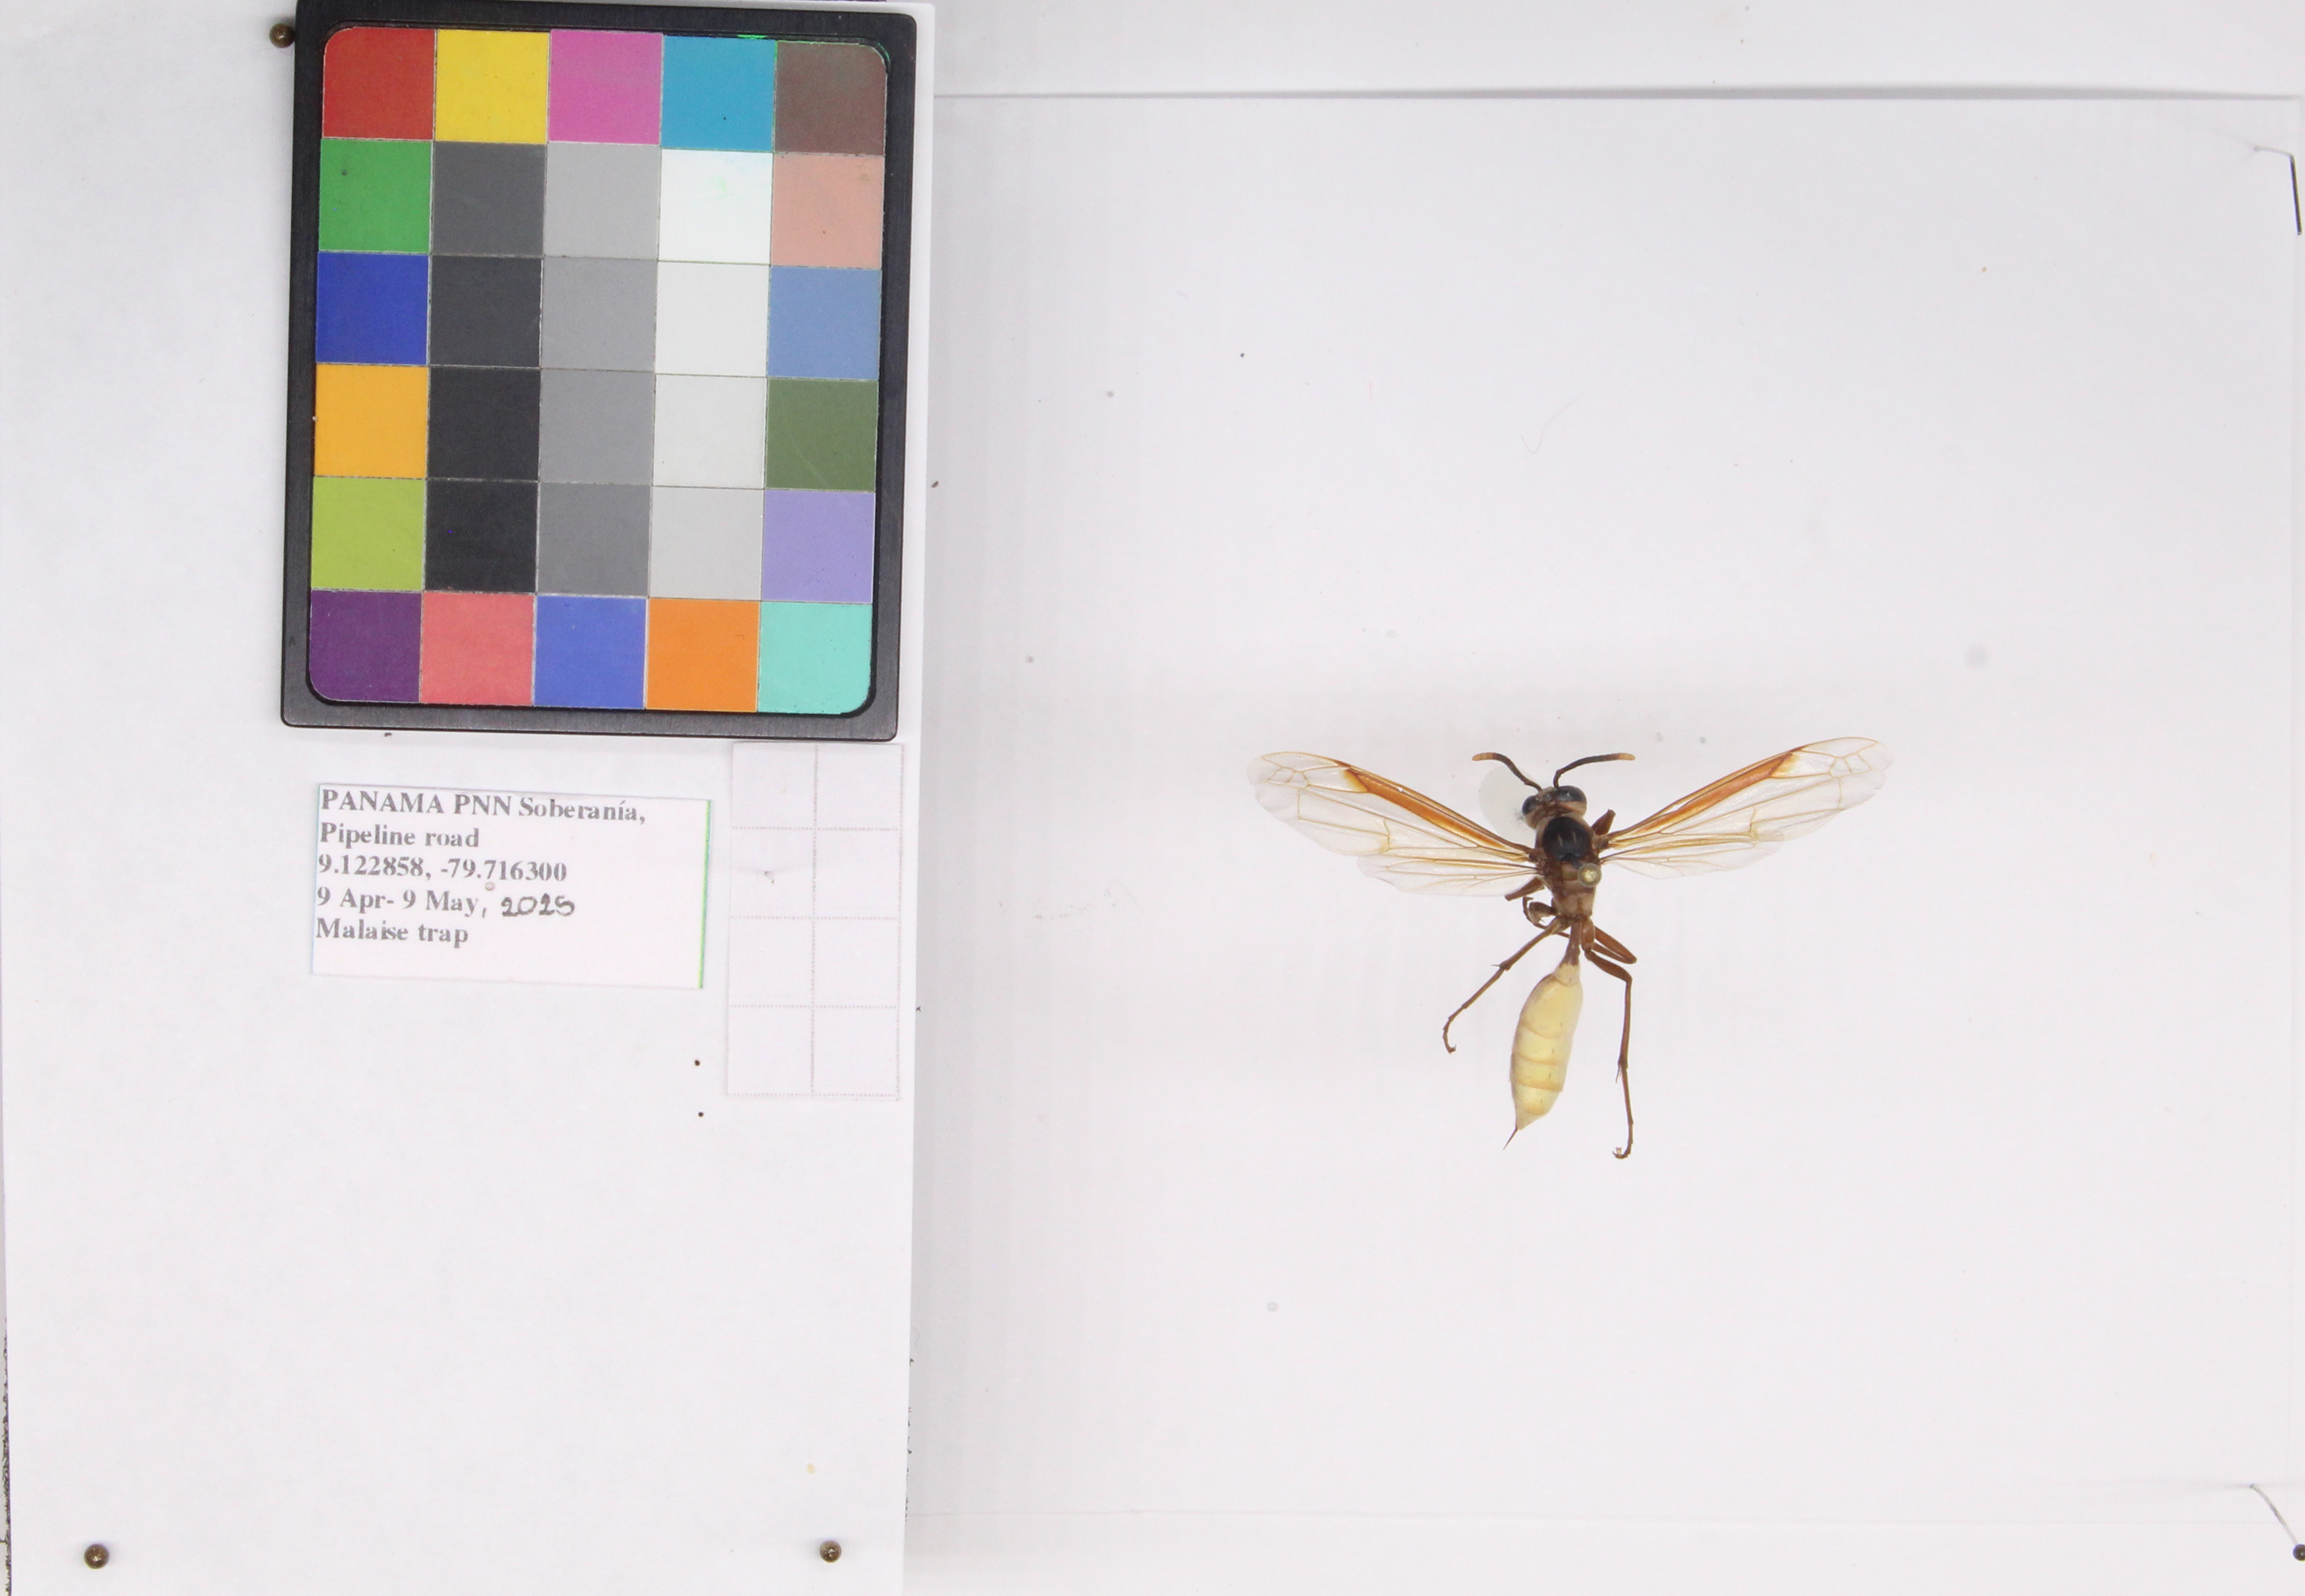
Label: wasp
Location: Gamboa